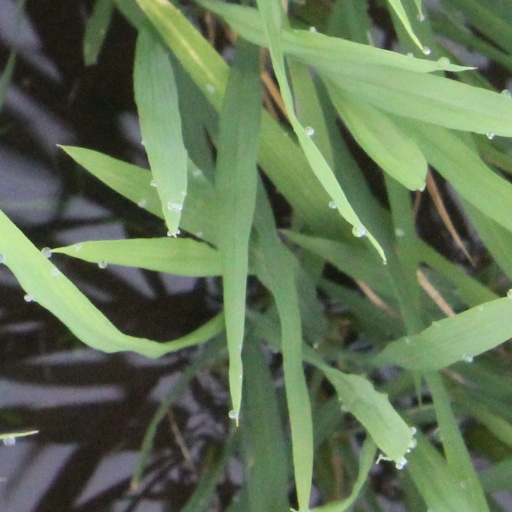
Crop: rice